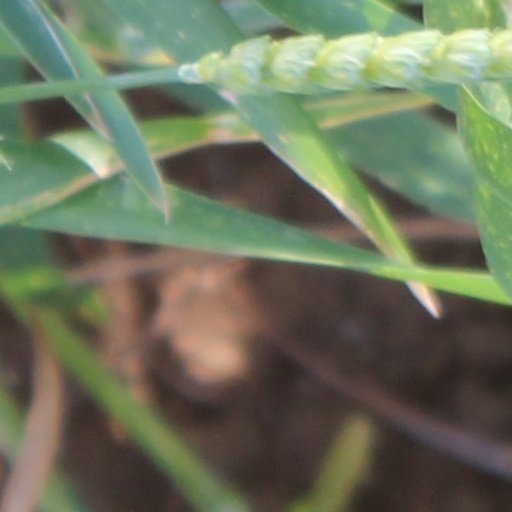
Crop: wheat